Himansh Kohli

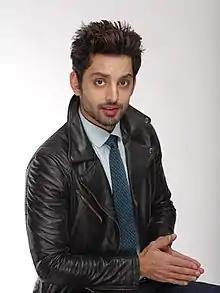
Kohli in 2014

Himansh Kohli (born 3 November 1989) is an Indian actor from Delhi. He is best known for his role as Raghav Oberoi in the Hindi drama "Humse Hai Liife". He made his Bollywood debut with "Yaariyaan" (2014).